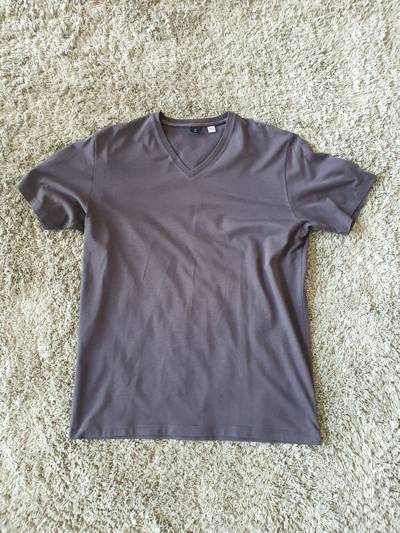
Waste category: clothes